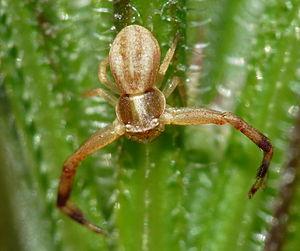
Runcinia grammica est une espèce d'araignées aranéomorphes de la famille des Thomisidae.